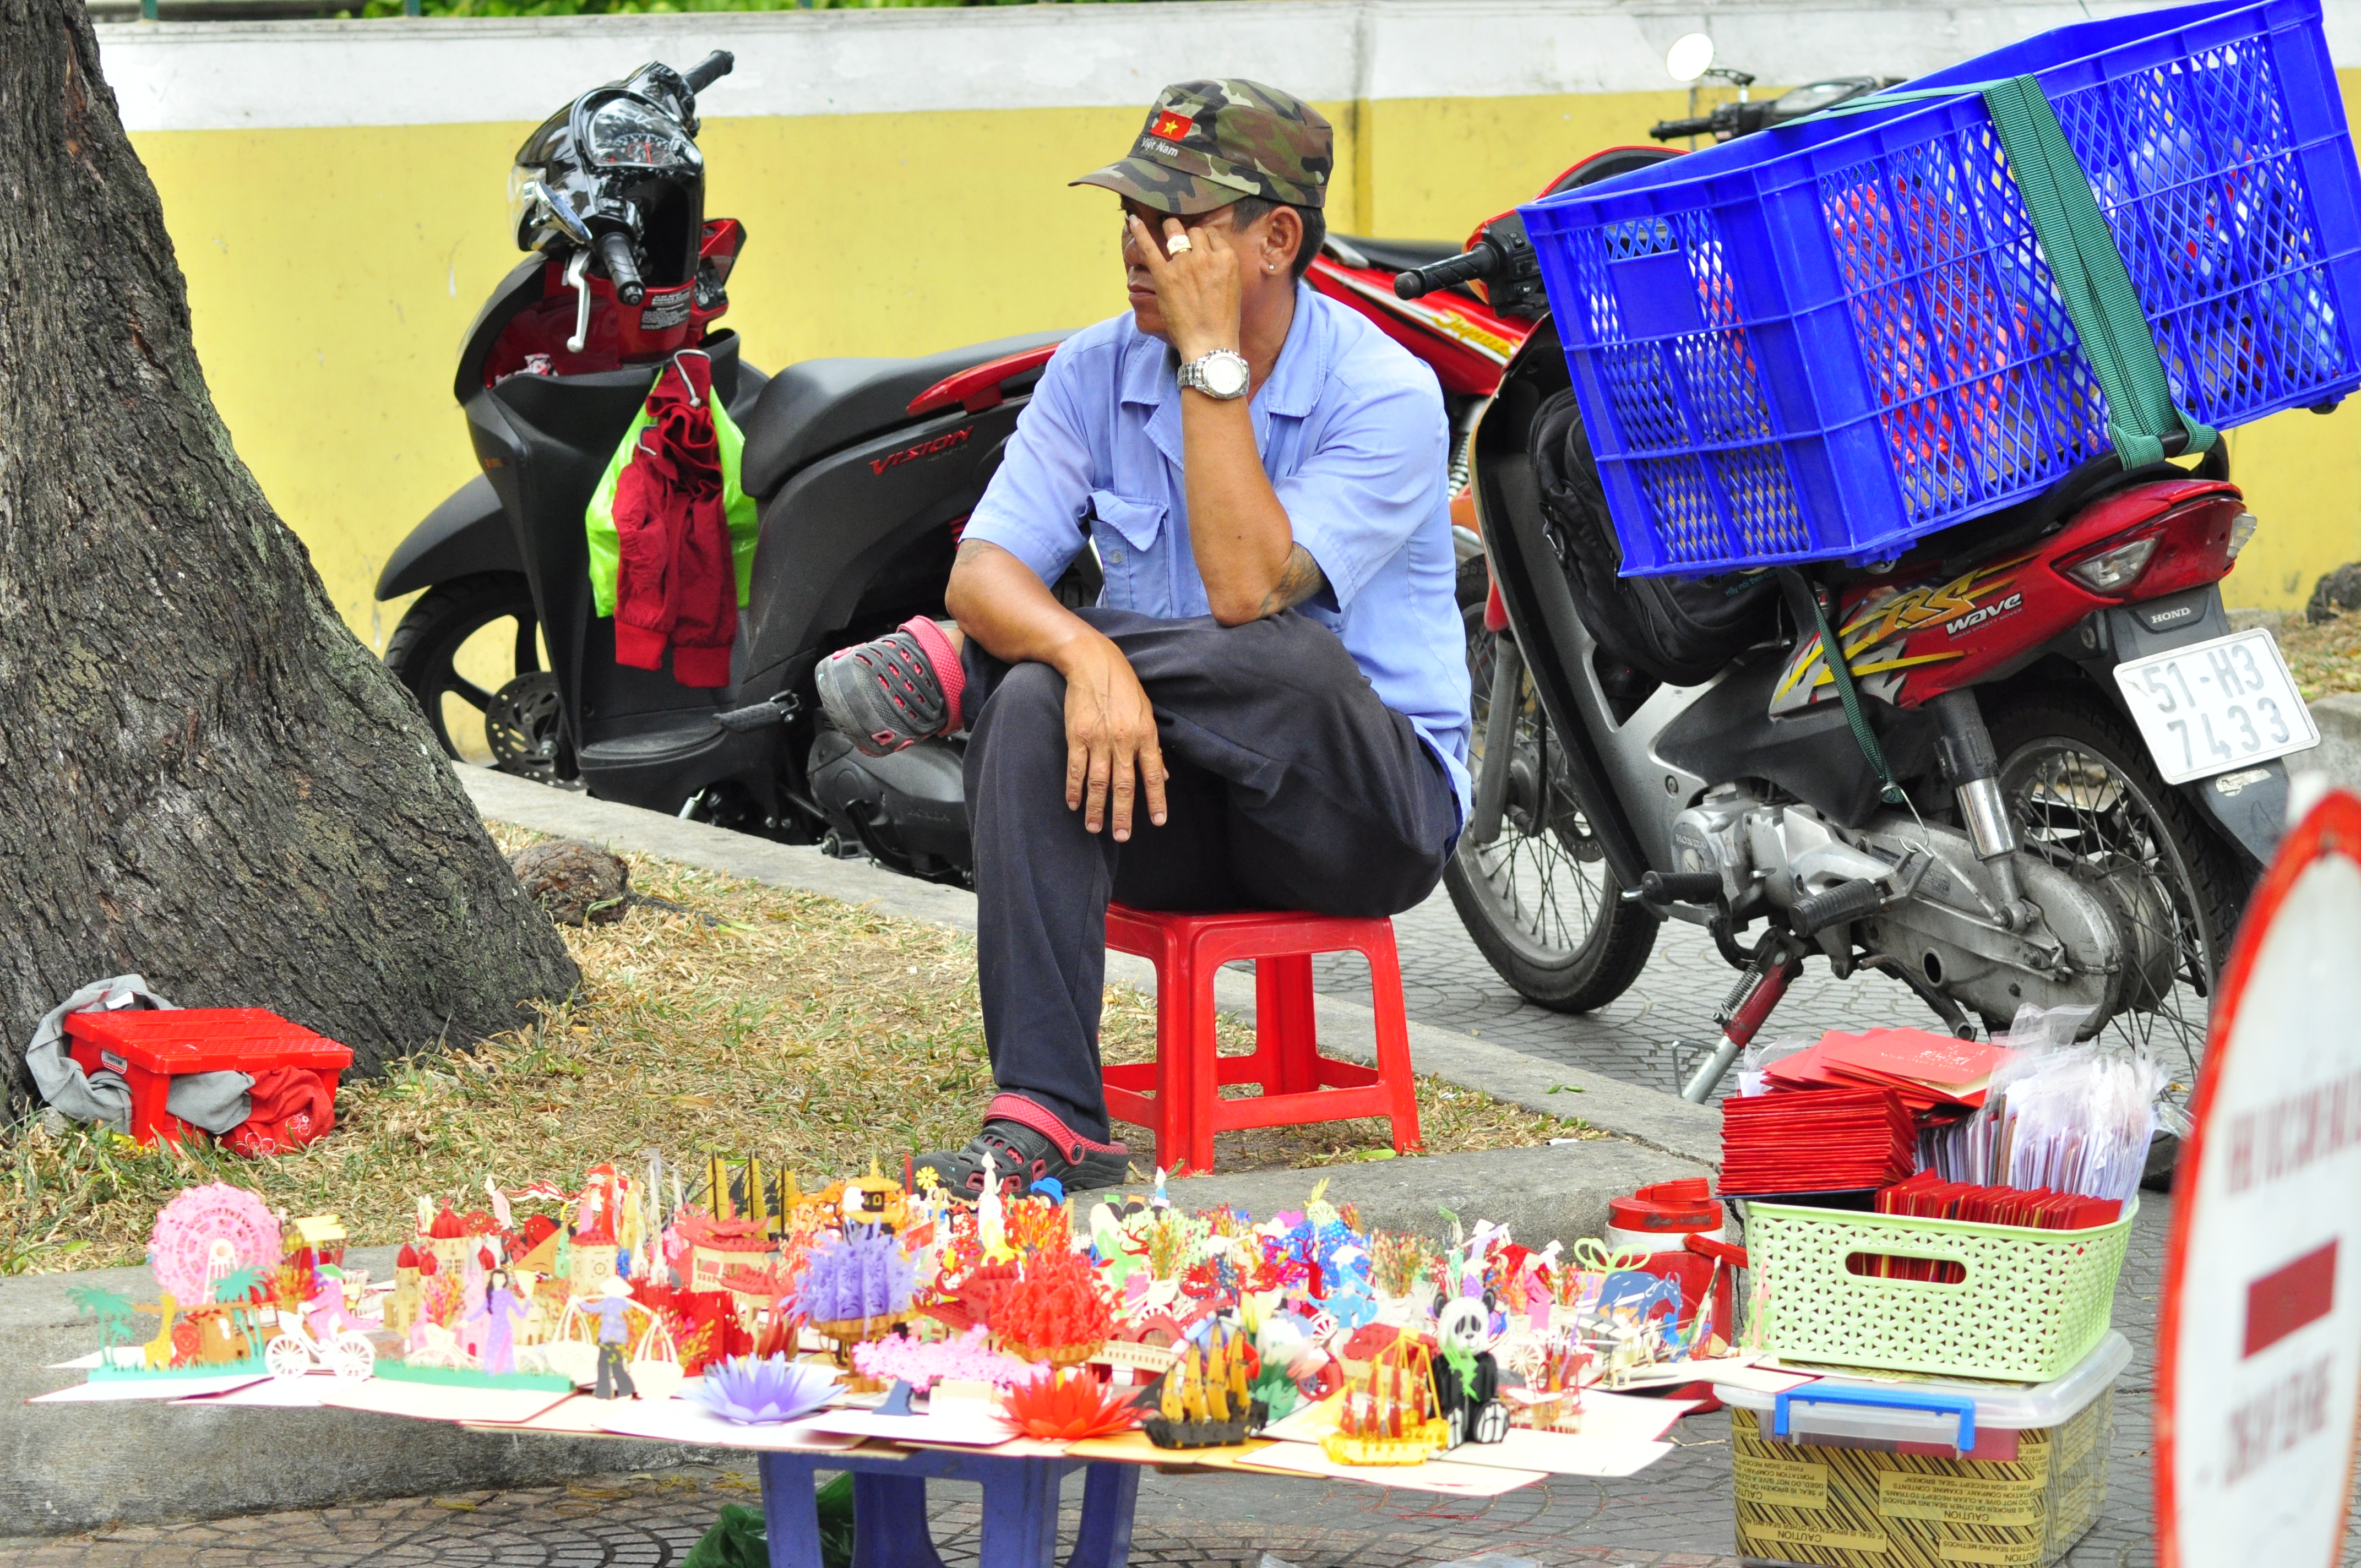
city, selling, fun, games, recreation, toy, vehicle, tourism